Ostarbeiter

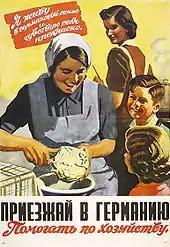
A Russian-language Nazi poster reading "I live with a German family and feel just fine. Come to Germany to help with household chores."

Initially a recruiting campaign was launched in January 1942 by Fritz Sauckel for workers to go to Germany. "On January 28 the first special train will leave for Germany with hot meals in Kiev, Zdolbuniv and Przemyśl", offered an announcement. The first train was full when it departed from Kiev on January 22.